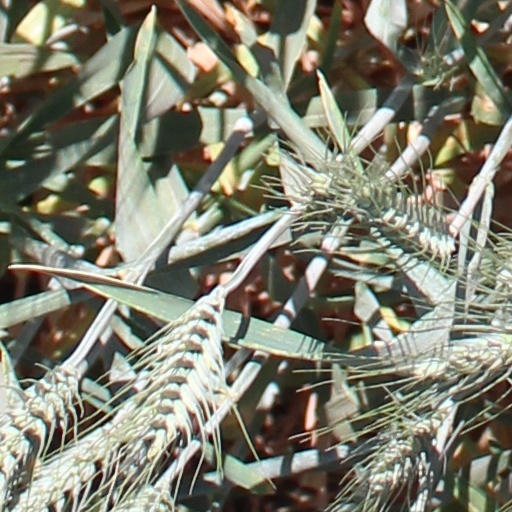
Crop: wheat